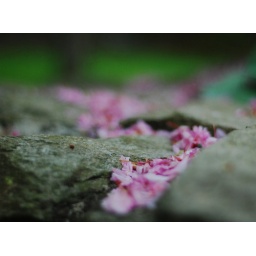
flower petals fall from the tree in our yard and land on the stone wall.